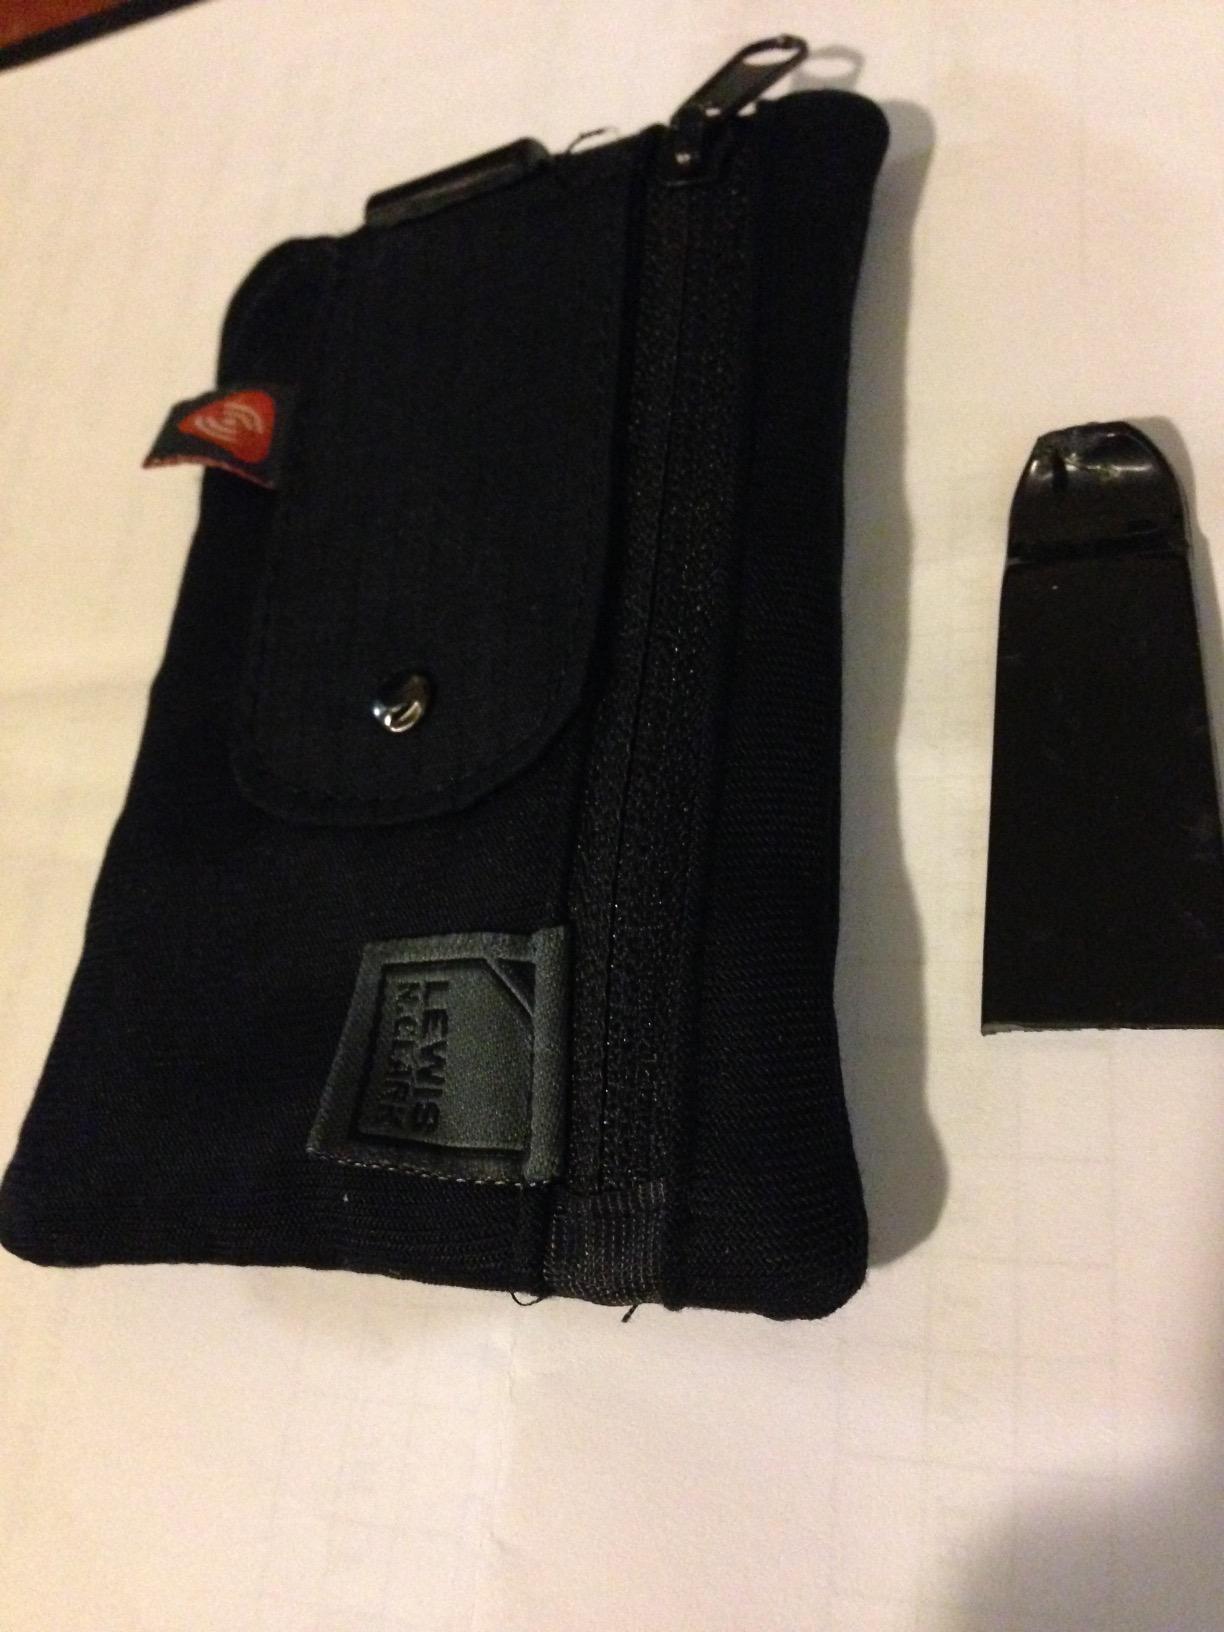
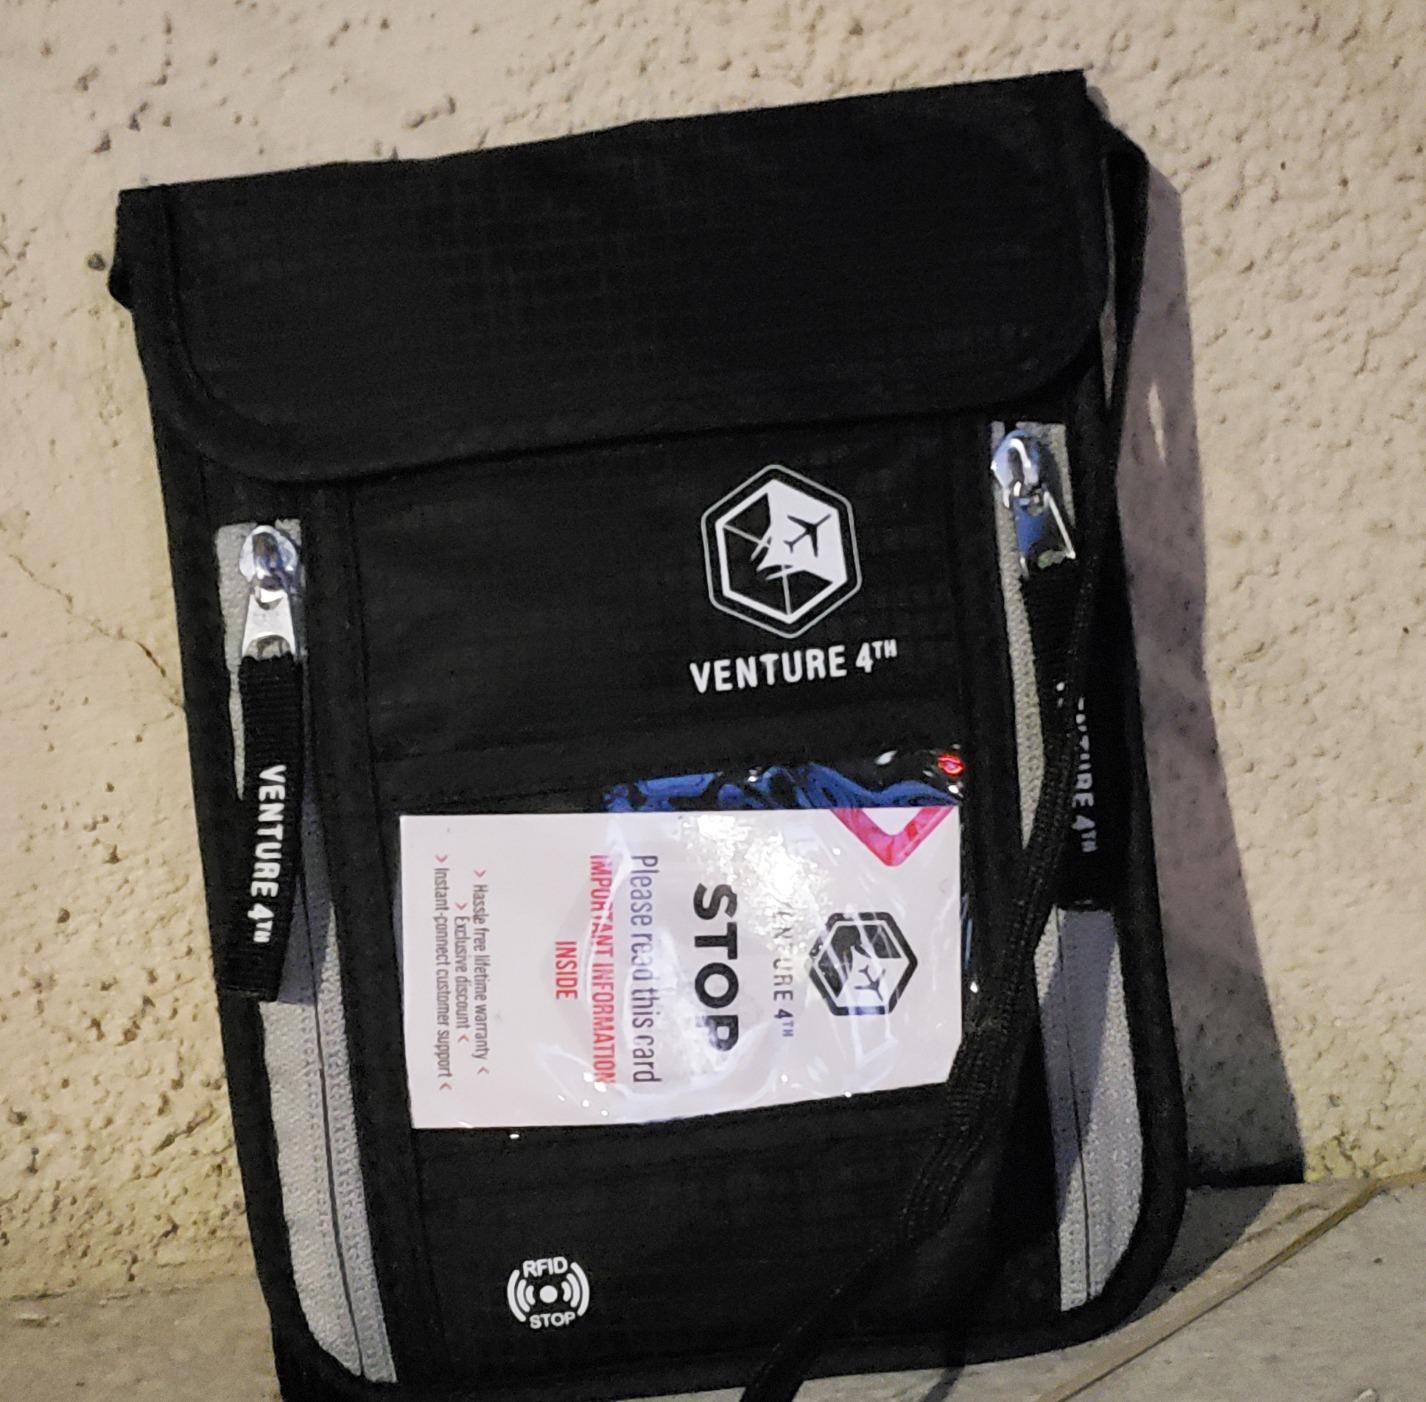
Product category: accessories_wallet
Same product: no